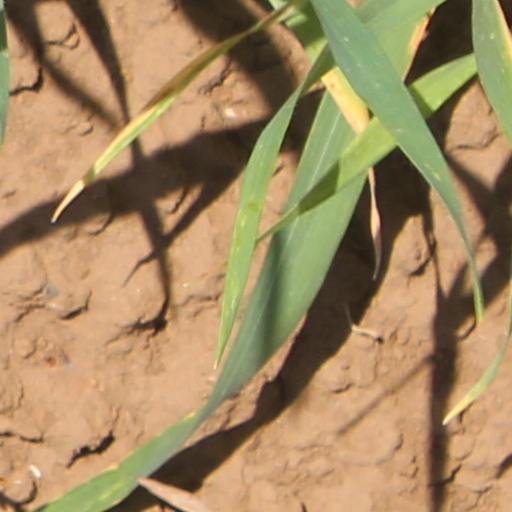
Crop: wheat